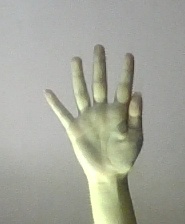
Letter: sheen